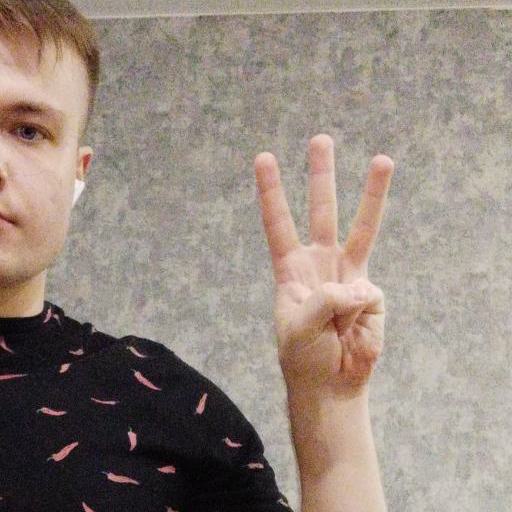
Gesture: three